Clovis Thorel

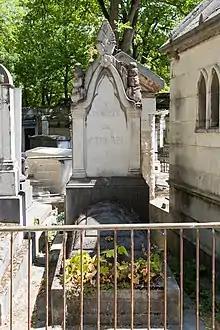
Grave in Père-Lachaise cemetery (6th division) 4.

In 1908, botanist François Gagnepain published "Neothorelia" is a monotypic genus of flowering plants from Laos, belonging to the family Capparaceae and named in Thorel's honour.